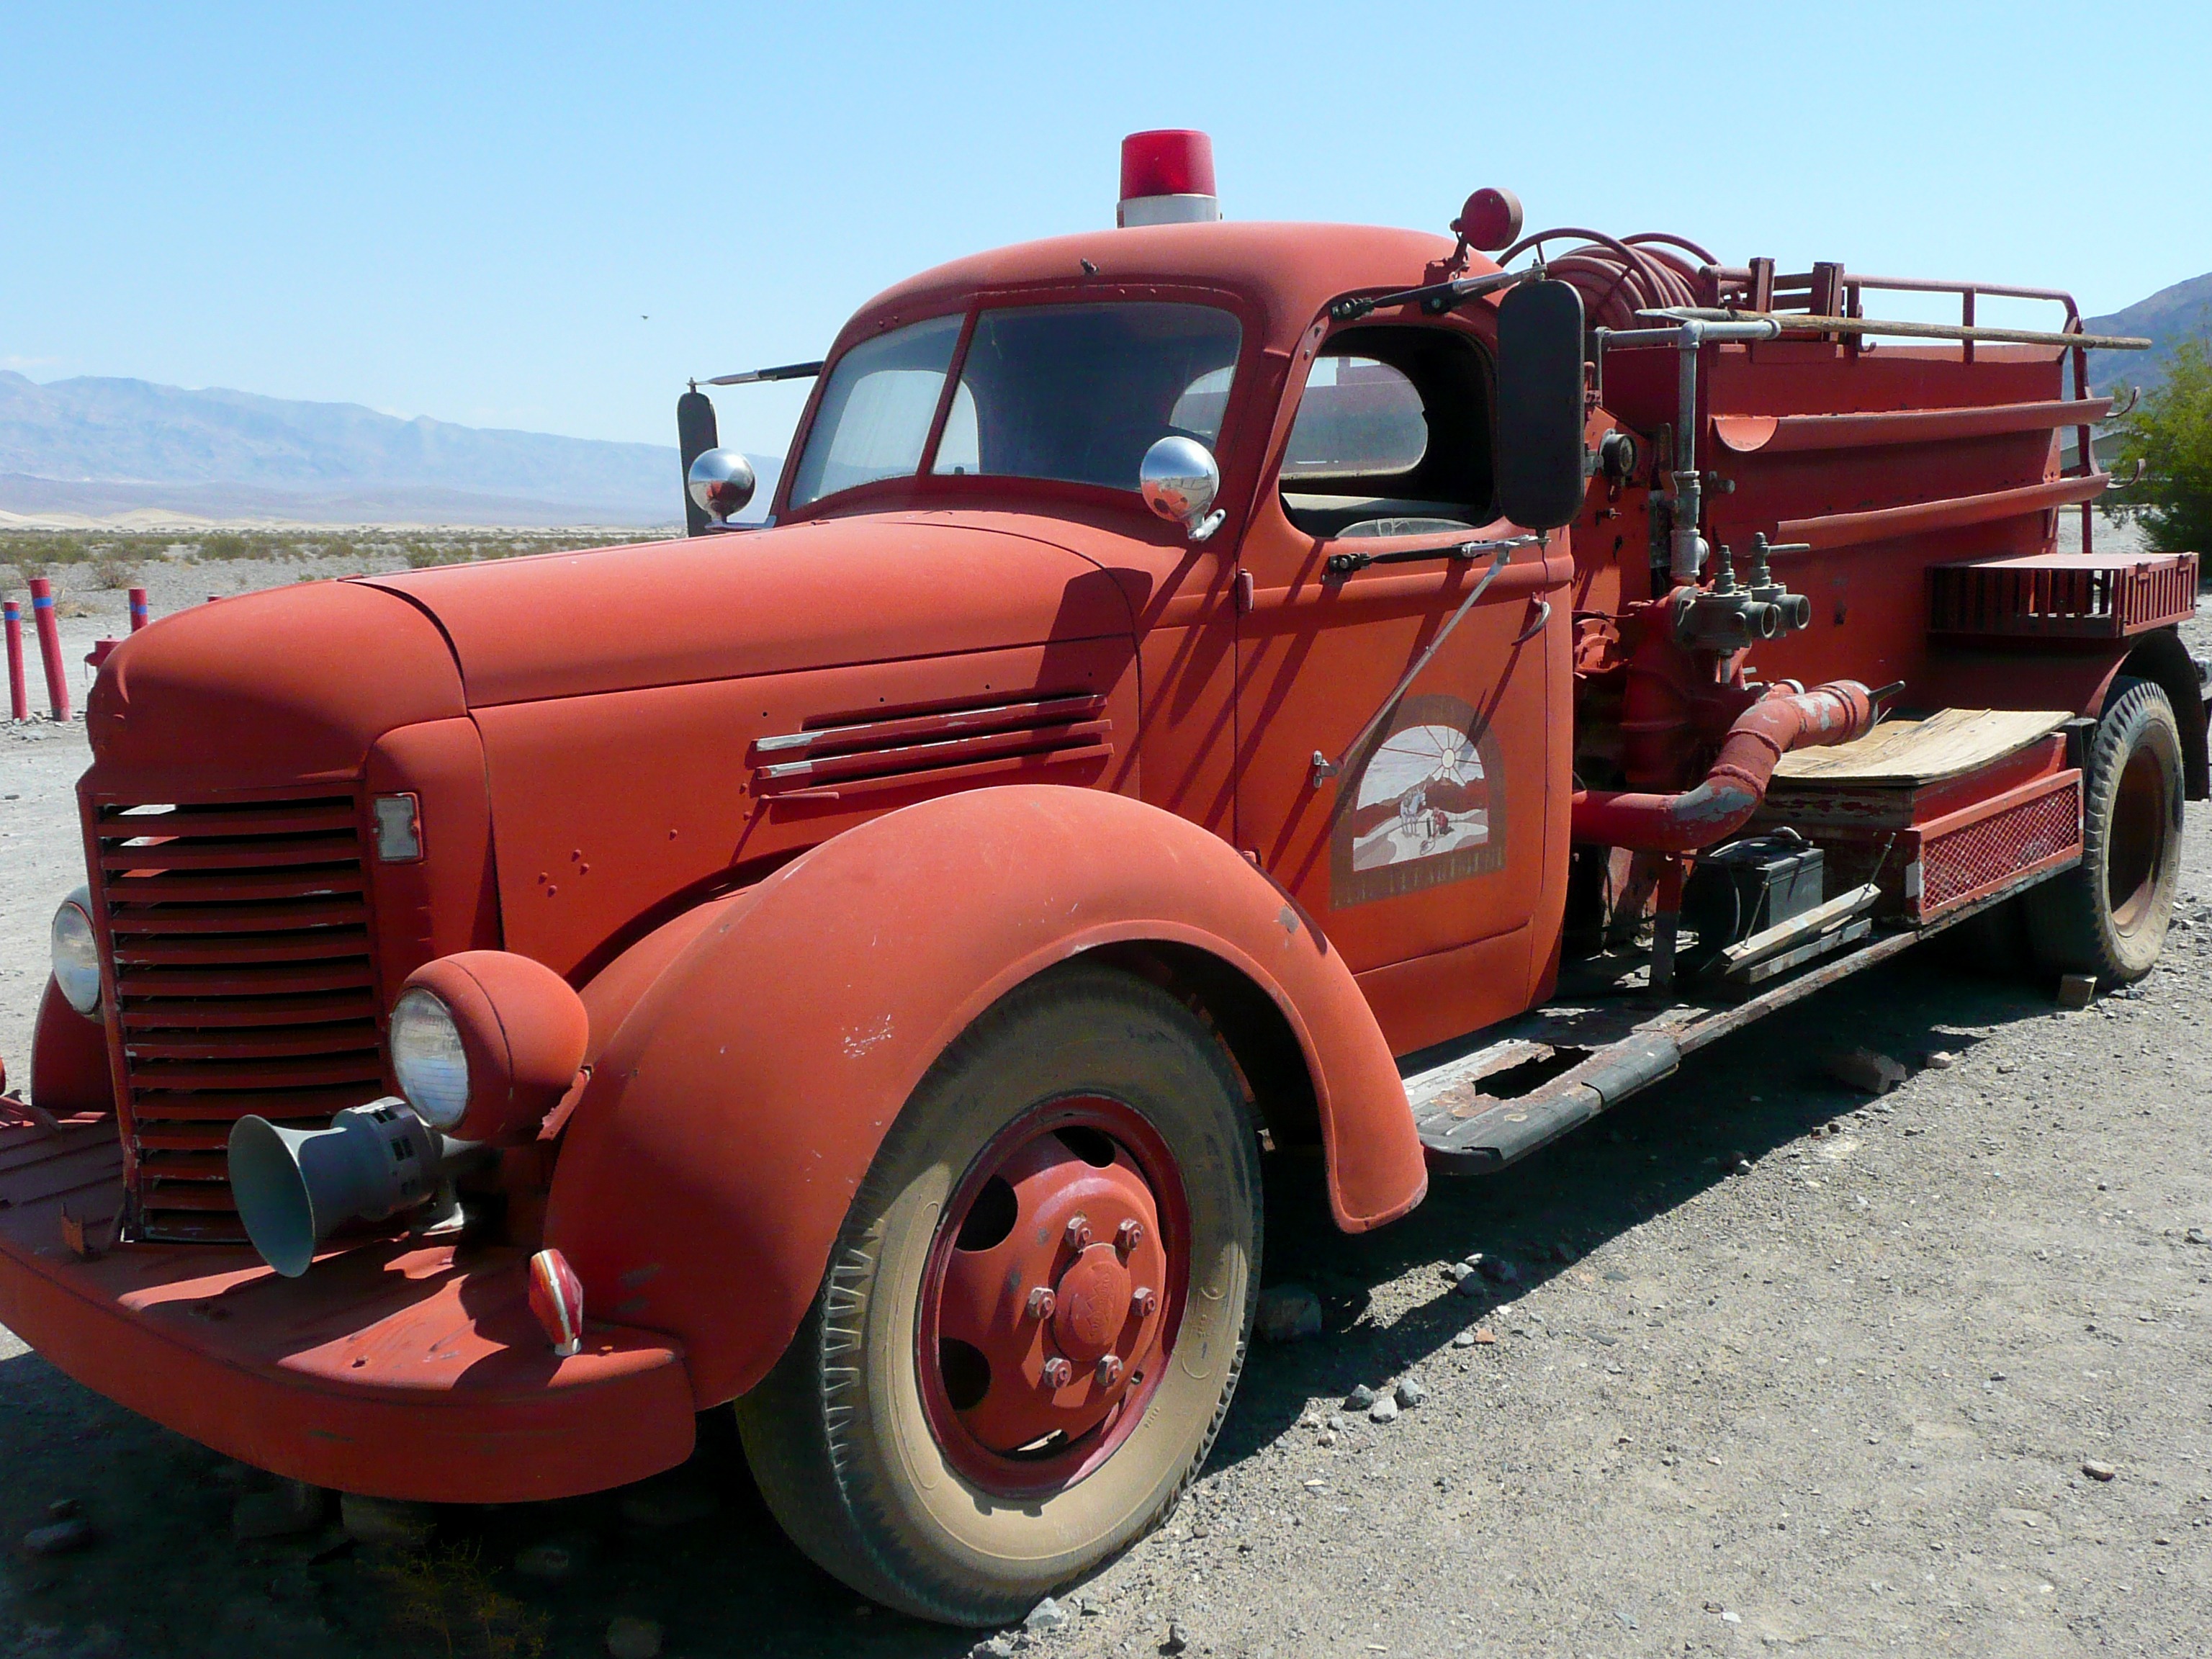
car, old, transport, truck, red, vehicle, equipment, motor vehicle, vintage car, pump, siren, engine, safety, department, service, emergency, rescue, firetruck, assistance, antique car, pickup truck, hot rod, land vehicle, fire apparatus